National Tramway Museum

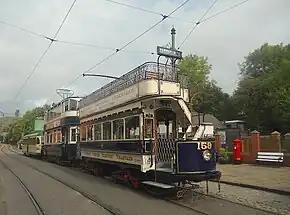
The museum features working trams in a traditional street setting. A line up of such trams is seen here at Town End terminus

The National Tramway Museum, operating under the name Crich Tramway Village, is a transport museum located at Crich, in the Peak District of the English county of Derbyshire. The museum's collection of trams is officially designated as being of national importance and encompasses the 1860s to the present day. The museum is set within a reconstructed historic village, featuring a traditional public house, café, period-style sweetshop, and a tram depot. Many of the trams are fully operational and provide rides for visitors along a scenic route that runs through the village and into the surrounding countryside.